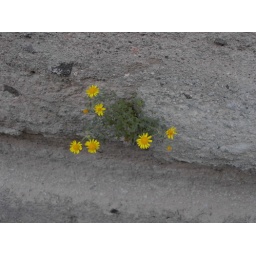
flowers in rock